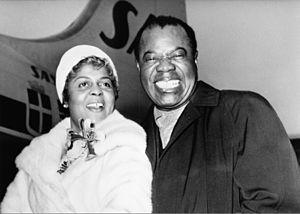
Louis Armstrong, né le 4 août 1901 à La Nouvelle-Orléans en Louisiane et mort le 6 juillet 1971 à New York, est un musicien de jazz et chanteur afro-américain. Il est également connu sous les surnoms de « Dippermouth », « Satchmo » et « Pops ».